Royal Society of Edinburgh

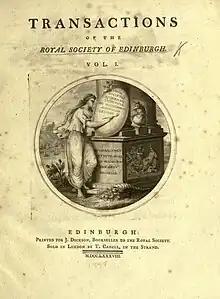
The cover of a 1788 volume of the journal "Transactions of the Royal Society of Edinburgh". This is the issue where James Hutton published his "Theory of the Earth".

The Royal Society of Edinburgh (RSE) is Scotland's national academy of science and letters. It is a registered charity that operates on a wholly independent and non-partisan basis and provides public benefit throughout Scotland. It was established in 1783. , there are around 1,800 Fellows.